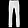
Label: Trouser